Erika Buenfil

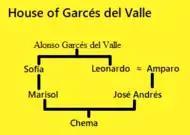
The family tree of Marisol, who is one of the most famous characters played by Buenfil

By the end of 1995, Buenfil had been absent from the TV screen for over four years. However, her fortune changed when she went to Televisa to ask for better treatment at the company. Her voice was heard and producer Juan Osorio wanted her to star in his upcoming production of "Marisol" alongside Eduardo Santamarina, in his first starring role. To the surprise of many, "Marisol" was a great hit with audiences, thanks to the great chemistry between the lead actors. It was a typical Cinderella-type story, criticized by many, but that brought much success. The success of the telenovela was such that Buenfil and Santamarina went on a promotional tour of various Latin American countries.